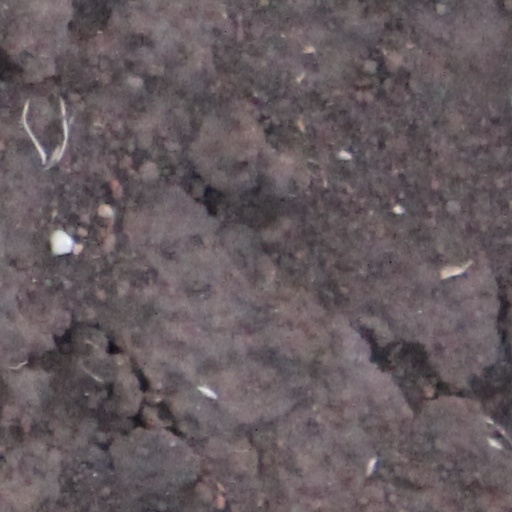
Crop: wheat